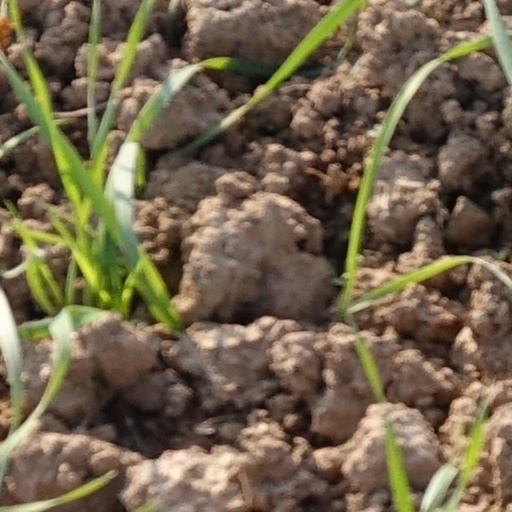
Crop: wheat